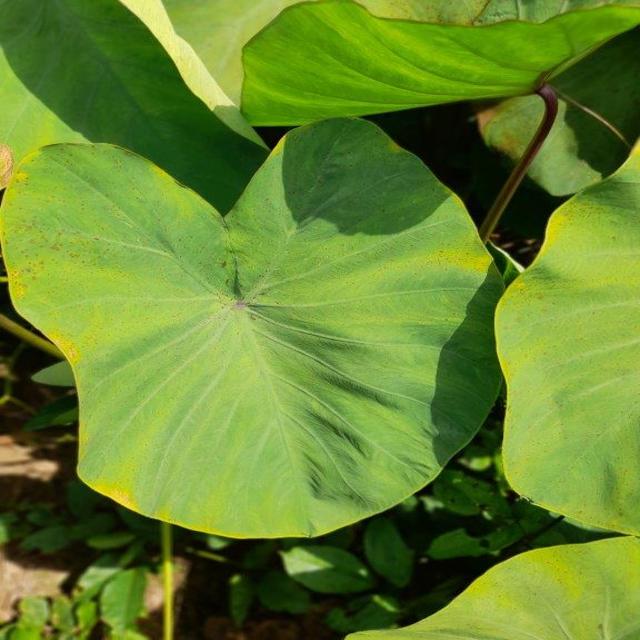
Label: Early_Blight